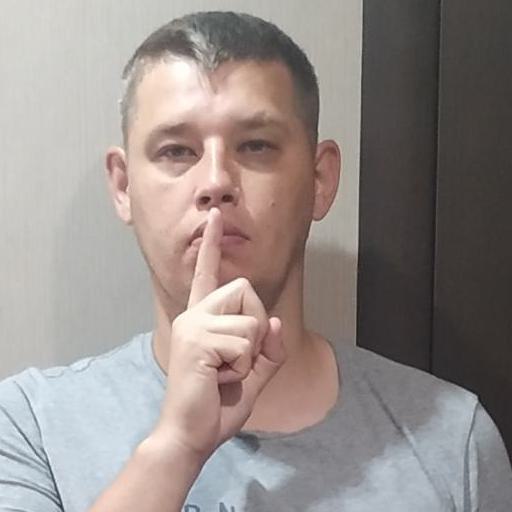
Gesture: mute